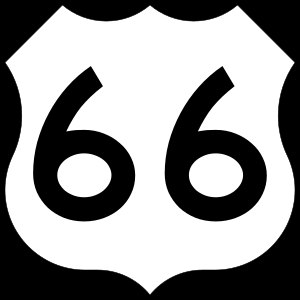
Route 66 / Historie
Route 66 hovedvejsskilt.
Route 66 var en hovedvej i USA. Vejen var en del af U.S. Highway System. Den blev grundlagt i 1926, og skilte blev sat op i 1927. Vejen begyndte i Chicago, Illinois og førte gennem Missouri, Kansas, Oklahoma, Texas, New Mexico, Arizona og Californien til Los Angeles, hvor den endte. Vejen havde oprindeligt en samlet længde på 3.939 km.